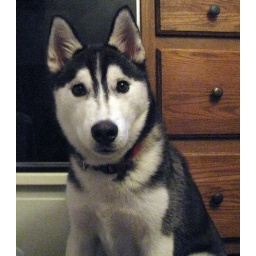
I am done eating now. You can play with me. Shasta in our kitchen